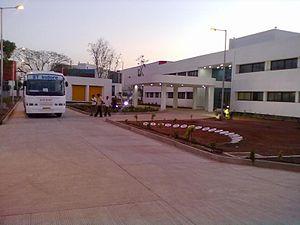
Un Institut indien de technologie ou IIT est un établissement public d'enseignement supérieur spécialisé dans l'ingénierie et les technologies. Créés en 1961 par le gouvernement central indien, les IIT sont considérés comme les meilleurs établissements de formation d'ingénieurs en Inde. Les étudiants et des diplômés de B.Tech. d'un tel établissement s'appellent IITiens.